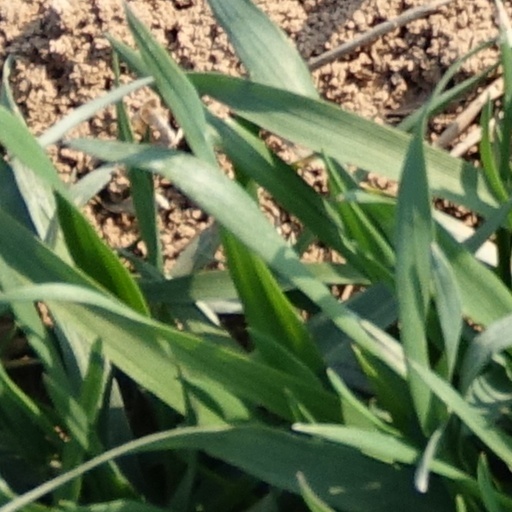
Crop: wheat